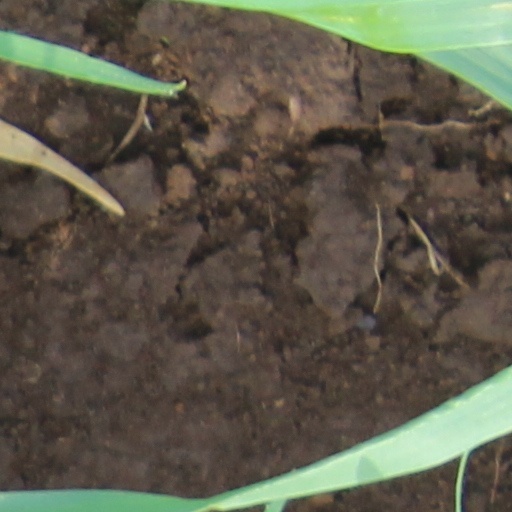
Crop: wheat